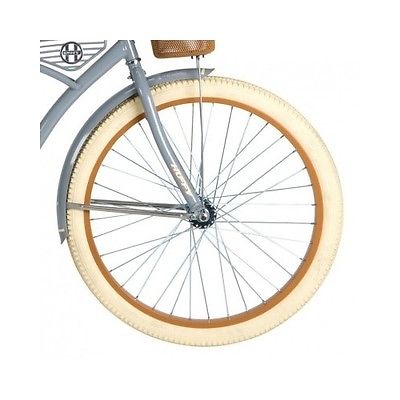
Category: bicycle